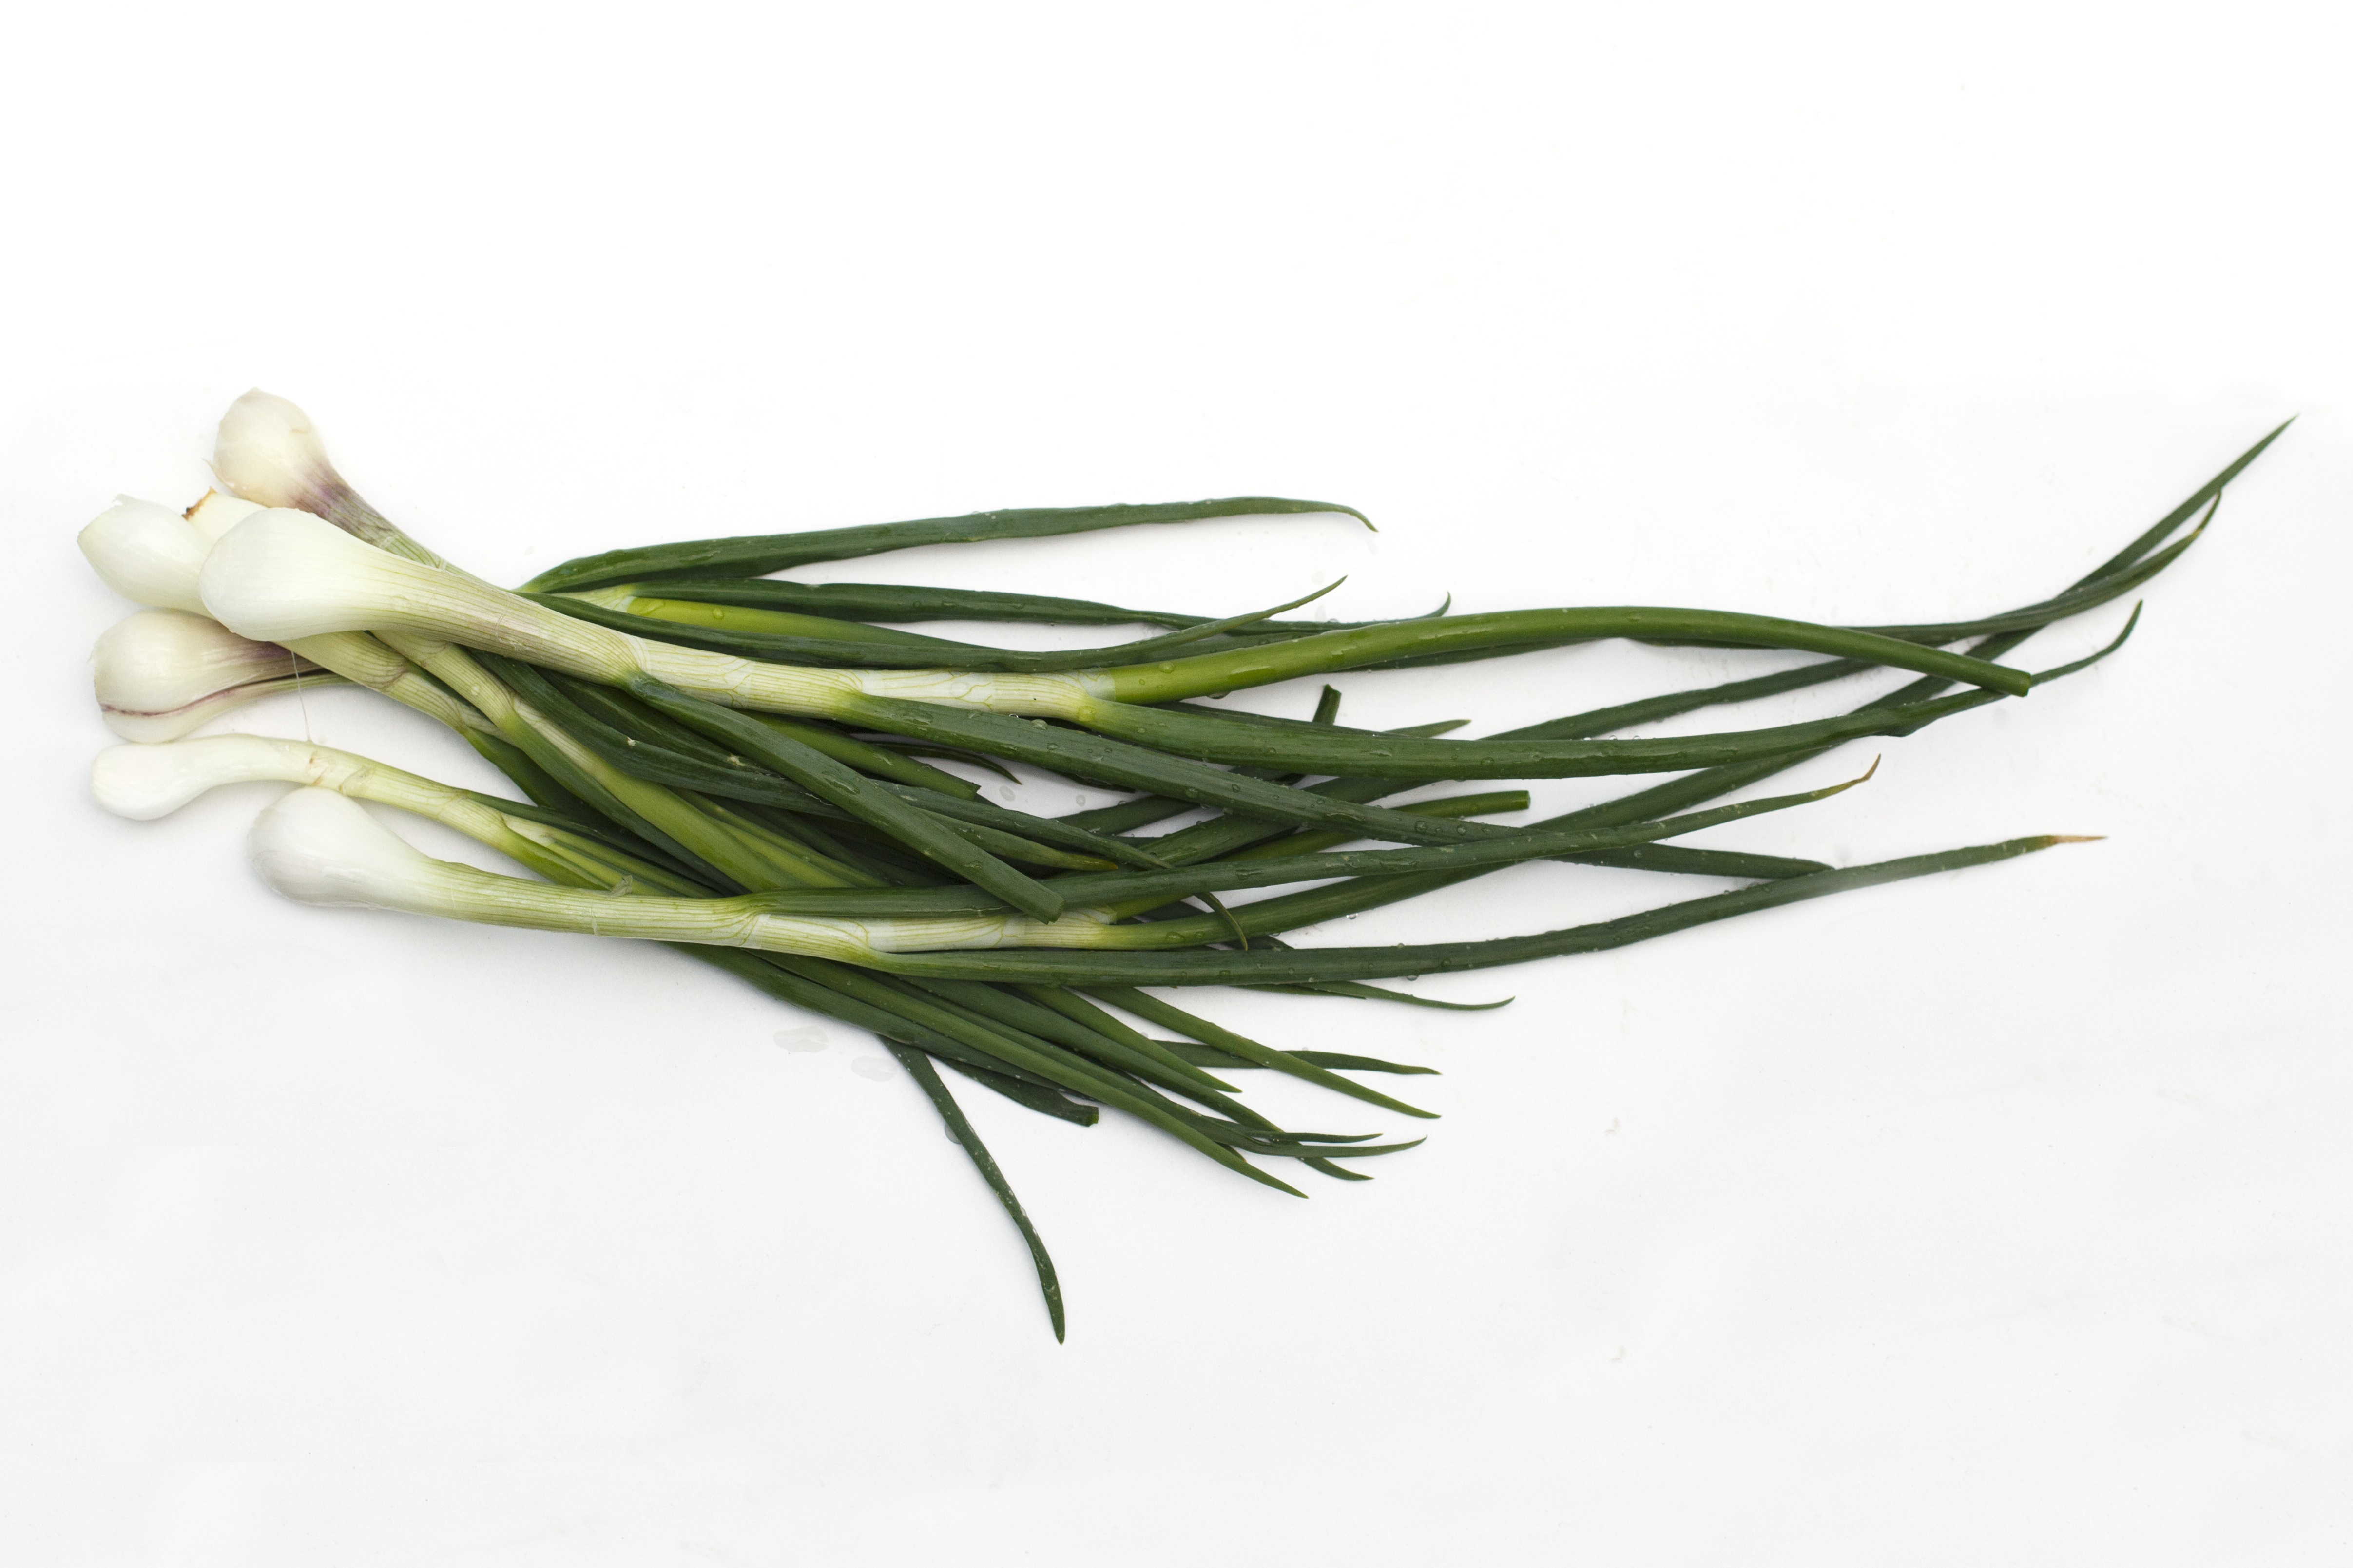
branch, plant, flower, food, green, harvest, herb, produce, vegetable, onion, twig, vitamins, rosemary, vegetable garden, greens, flowering plant, in the summer time, grass family, plant stem, land plant